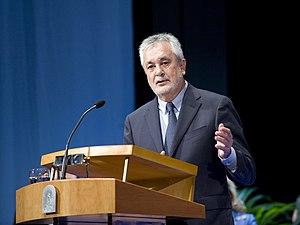
Alfonso Rodríguez Gómez de Celis [alˈfõnso roˈðɾiɣɛθ ˈɡomɛð ðe ˈθelis] est un homme politique espagnol membre du Parti socialiste ouvrier espagnol, né le 29 juillet 1970 à Séville.